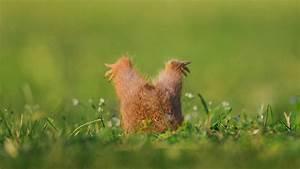
squirrel